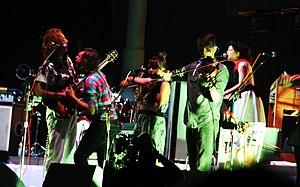
Arcade Fire sur scène au festival Osheaga à Montréal le 31 juillet 2010.